Transmembrane protein 179

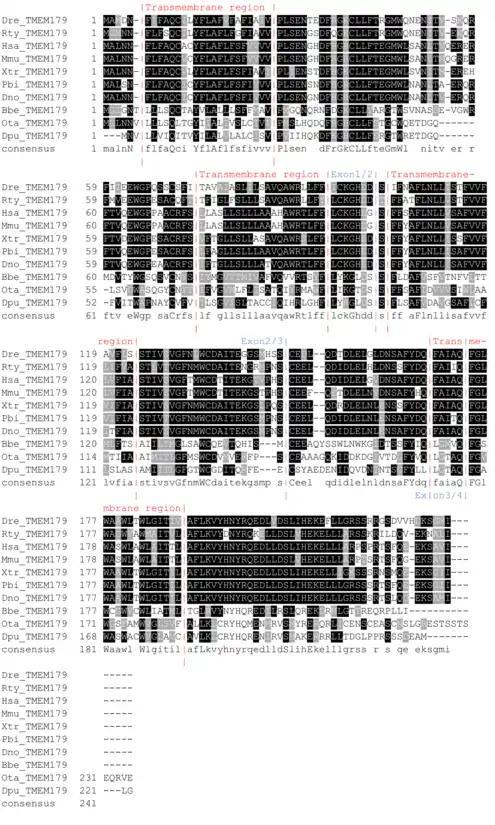
A multiple sequence alignment of orthologous transmembrane protein 179 sequences from various species. The sequences are named with the first letter of the organism's genus name followed by the first two letters of the species name ("Homo sapiens" is labelled Hsa_TMEM179). Amino acids that are shaded black are highly conserved. This multiple sequence alignment was made using Clustal Omega and Boxshade.

The function of transmembrane protein 179 is not yet well understood. TMEM179 has been identified in a patent involving the production of neural regenerating cells (NRCs) from marrow adherent stem cells (MASCs). According to this patent the methylation of CpG sequences in TMEM179 is decreased in NRCs compared to MASCs. This finding, coupled with the finding that TMEM179 is most highly expressed in the brain and spinal cord, provides strong evidence that transmembrane protein 179 plays a role in nervous system development. This function is also supported by the fact that no orthologs of TMEM179 have been found in nonanimal organisms or animals that lack a nervous system such as sea sponges.